Fahrenheit 88

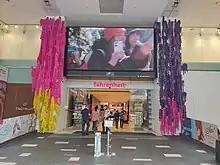
Main entrance

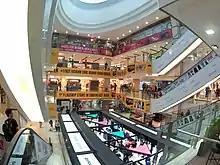
Interior

The Fahrenheit 88 building was previously known as KL Plaza (shopping centre) and owned by Berjaya Leisure Berhad, a company of the Berjaya Group.